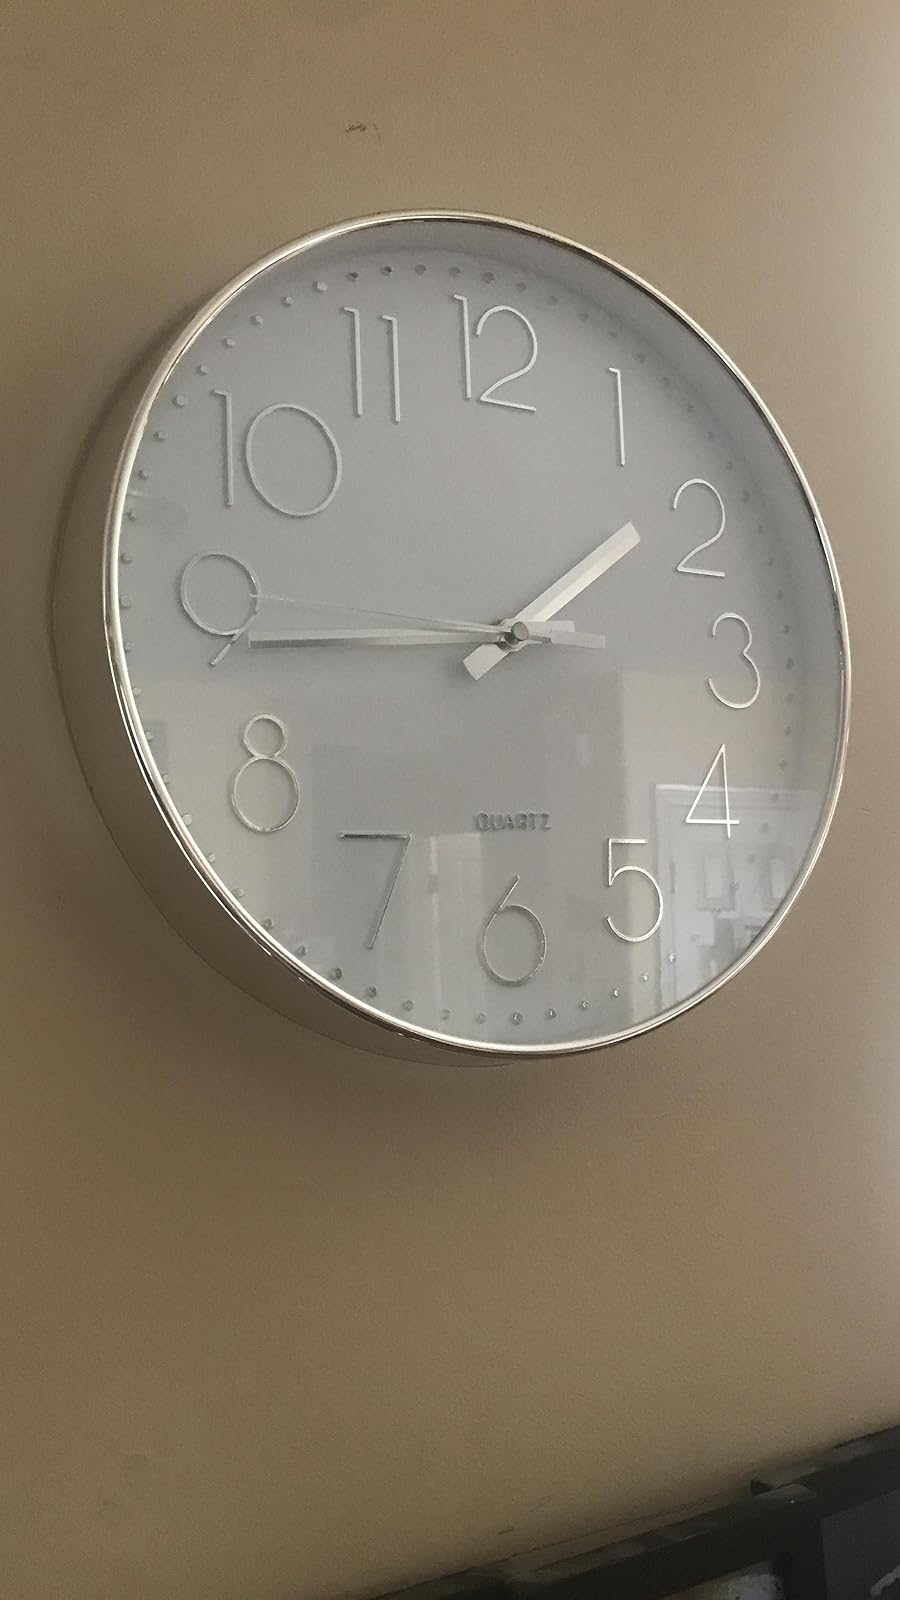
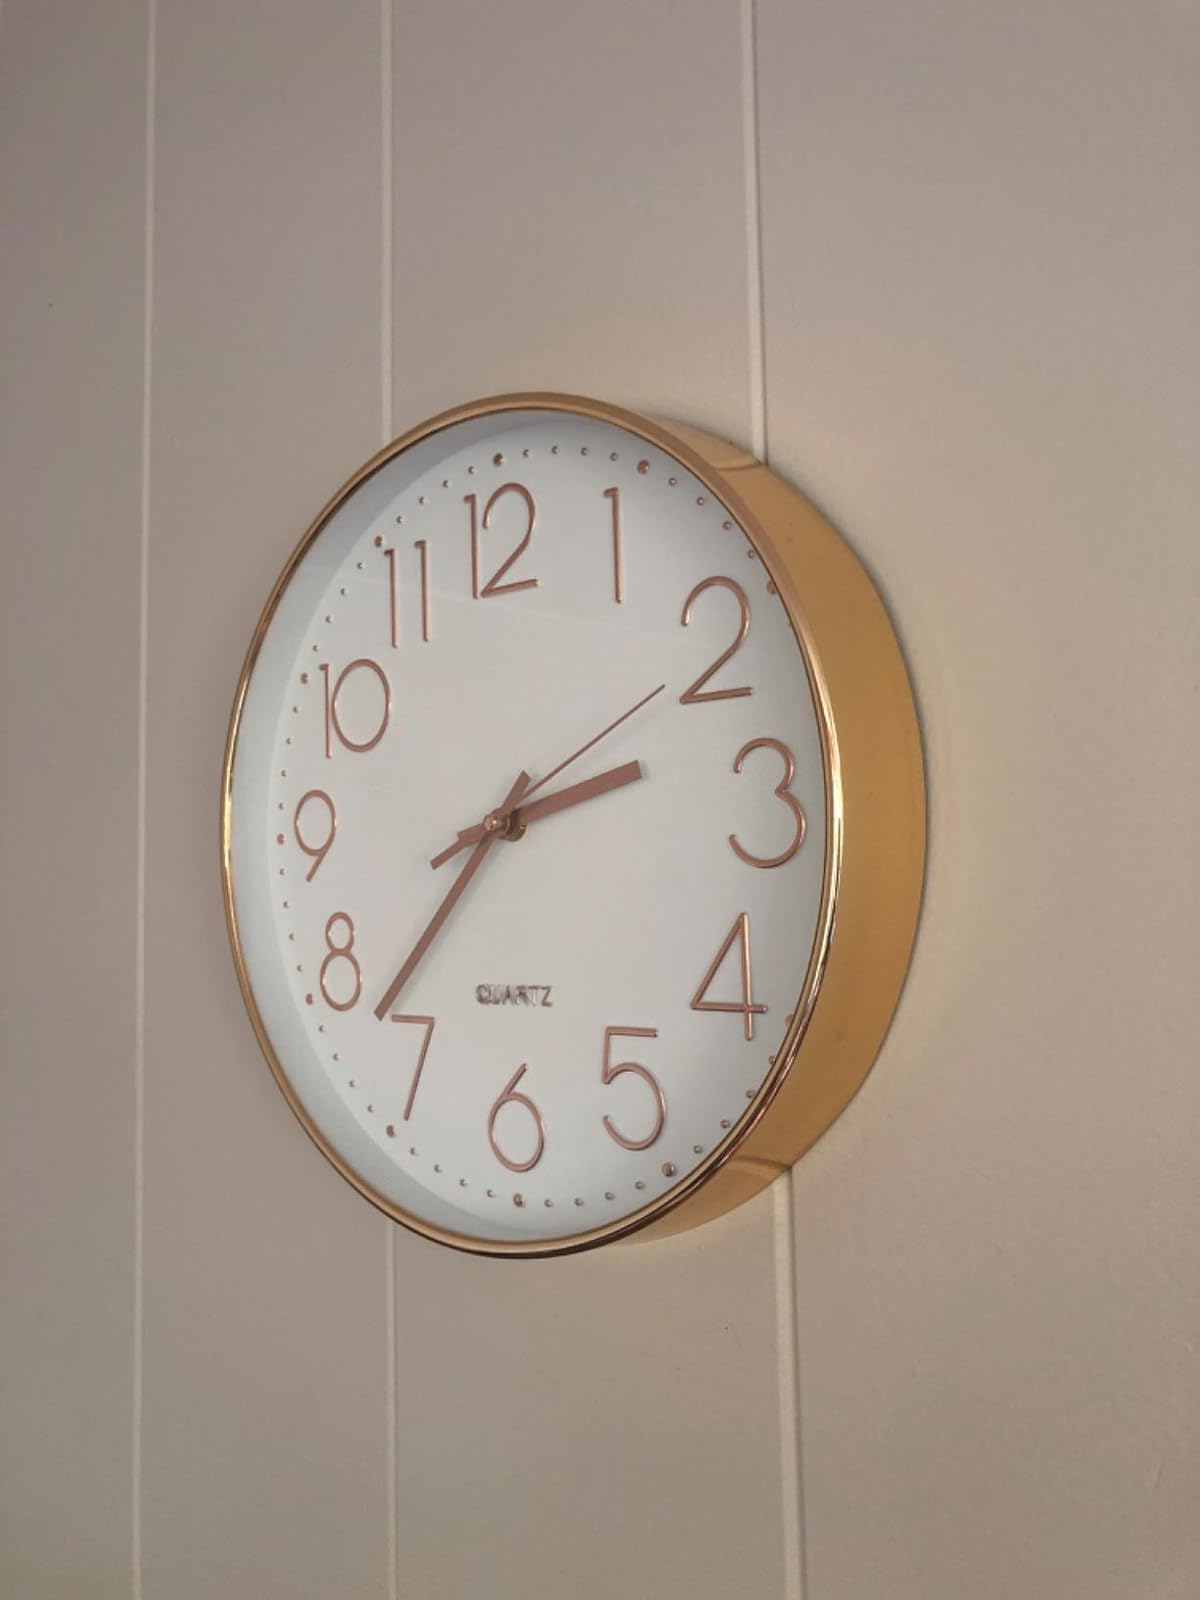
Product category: clock
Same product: no